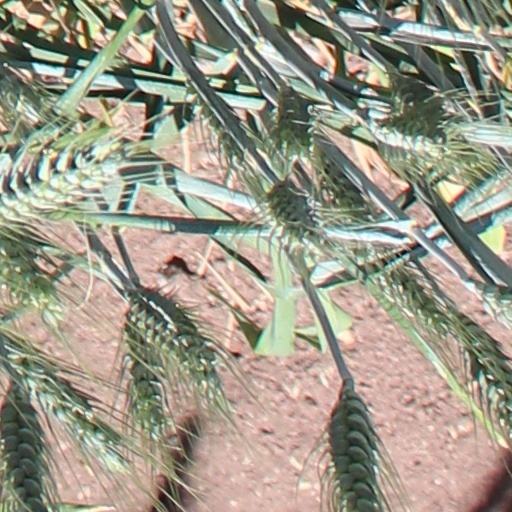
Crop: wheat